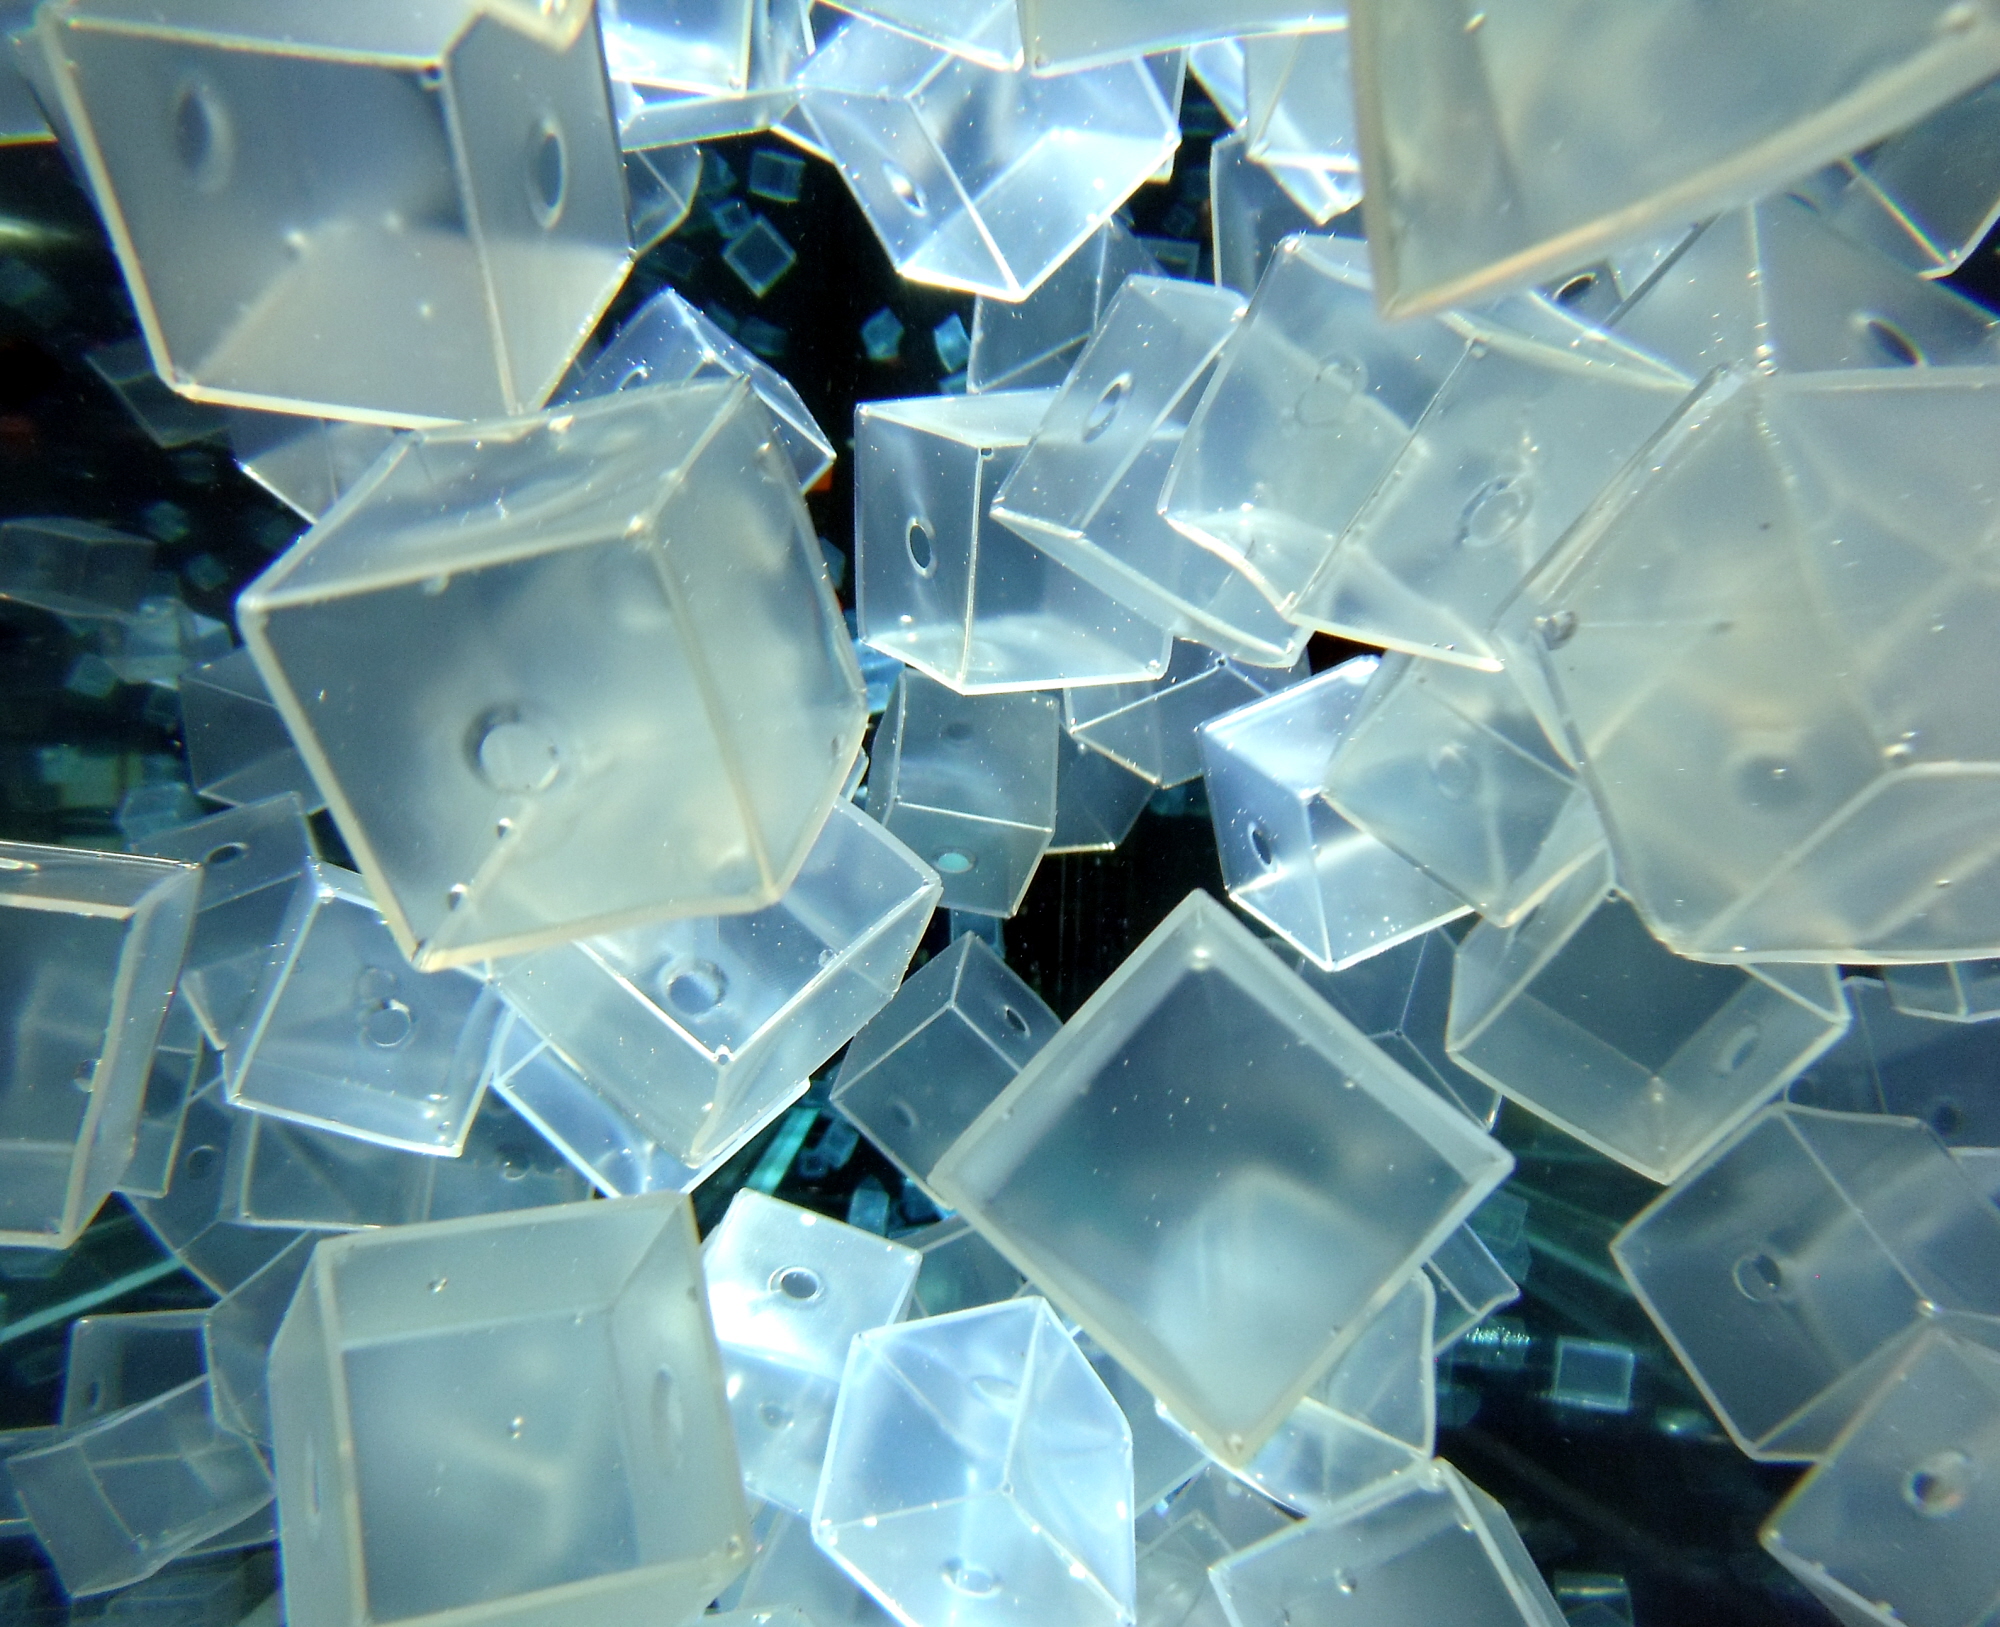
mobile, water, wing, airport, color, space, machine, blue, sculpture, art, international, 2012, fantastic, display, canada, toronto, crystal, shape, voyage, subarcticmike, screenshot, watertank, watersculpture, humungous